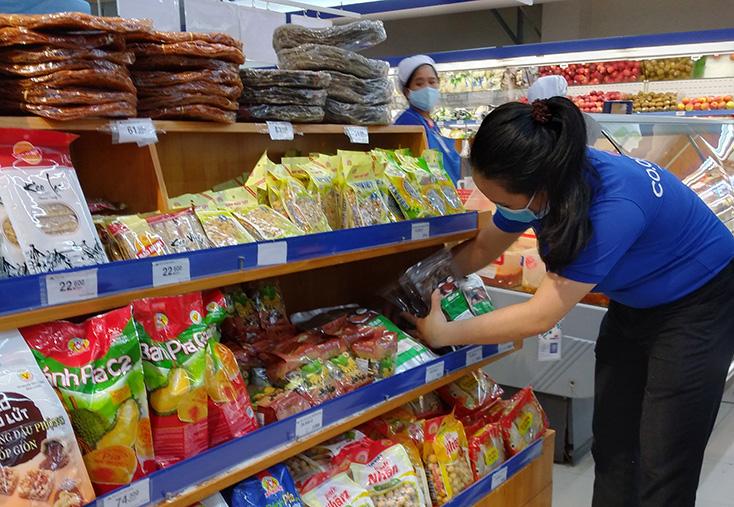
cô gái đang xếp hàng lên kệ mặc áo xanh dương và quần dài đen